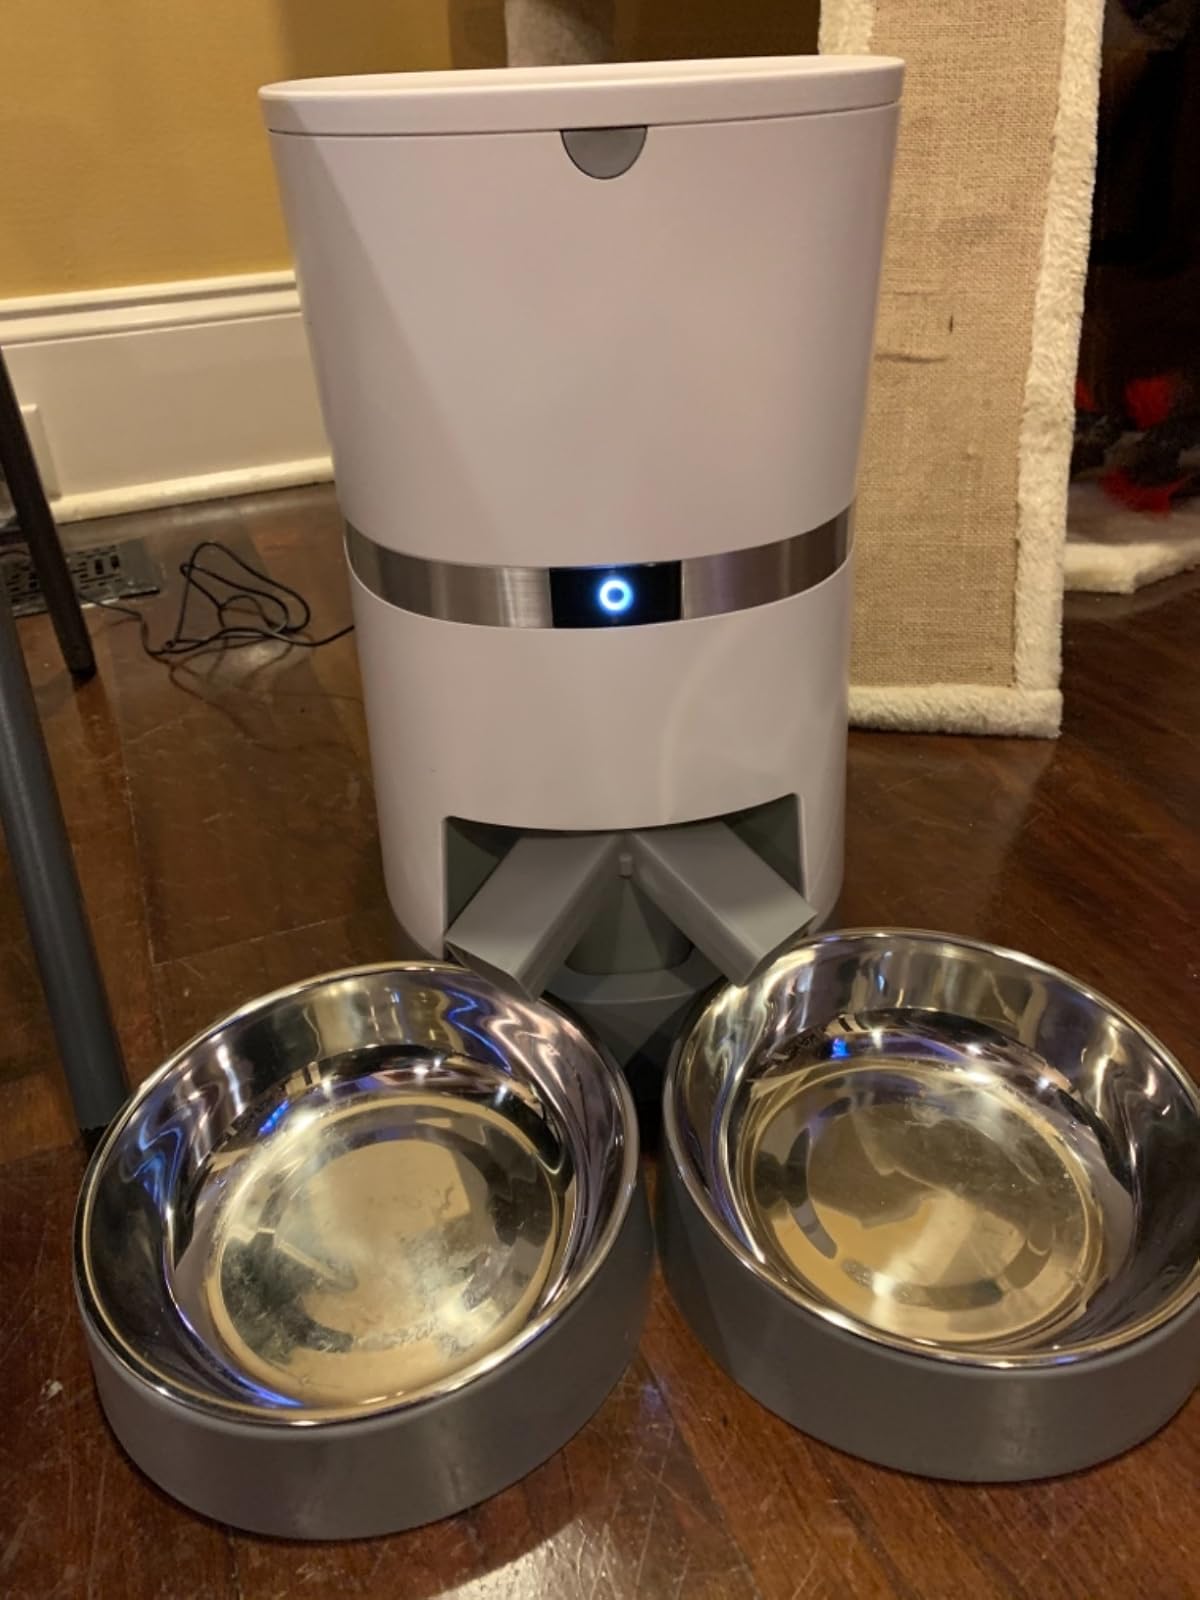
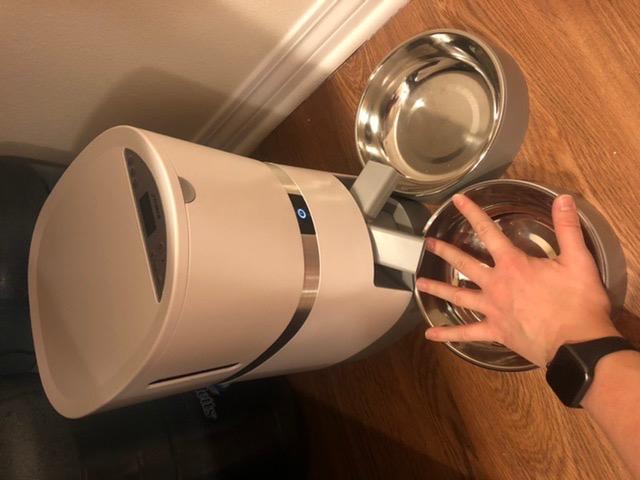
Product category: items_feeder
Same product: yes